Martins Pond Site

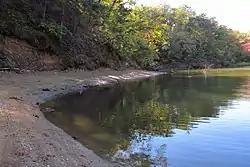
South view of Martins Pond

The Martins Pond Archeological Site is an archaeological site near Annapolis in Anne Arundel County, Maryland. It is a Middle-Late Woodland period site, with lithic, floral, and faunal remains.